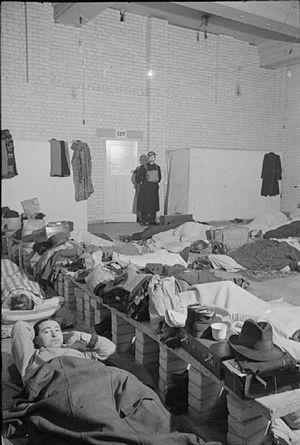
L'organisation défensive du Royaume-Uni durant la Seconde Guerre mondiale est la résultante de l'ensemble des mesures instaurées en Grande-Bretagne par le gouvernement de Winston Churchill — le « cabinet de guerre » — pour faire face à la menace d'une invasion militaire amphibie et aéroportée par les armées du Troisième Reich après la défaite alliée à l'issue de la bataille de France de mai-juin 1940 mais également pour faire face à la guerre aérienne menée par l'Allemagne nazie contre le Royaume-Uni jusqu'à la fin du conflit. Elle a entraîné une mobilisation des militaires et de la population civile de toutes les classes sociales sur une très grande échelle en réponse à la menace d'invasion par les forces armées allemandes en 1940 et 1941.